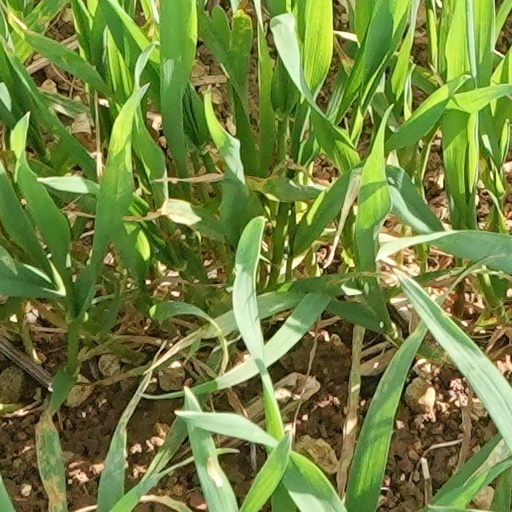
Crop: wheat